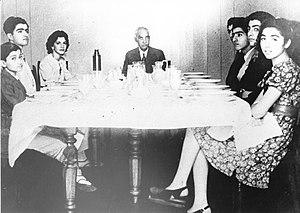
Reza Chah et ses enfants en Afrique du Sud, 1942-1944
Reza Chah Pahlavi, aussi écrit Rizā Shāh Pahlevi ou plus rarement Reza Iᵉʳ, Reza Chah Iᵉʳ ou Pahlavi Iᵉʳ, né à Alasht le 15 mars 1878 et mort à Johannesburg le 26 juillet 1944, est l'empereur de Perse de 1925 à 1941 et le fondateur de la dynastie Pahlavi. À différentes époques, il est également connu sous les noms de Reza Pahlavan, Reza Savad-Koohi, Reza Khan, Reza Khan Mir-Panj, Reza Sedar Sepah, Reza Pahlavi, ayant d’abord été militaire, chef des armées, ministre de la Guerre puis Premier ministre avant d'être empereur entre 1925 et 1941.